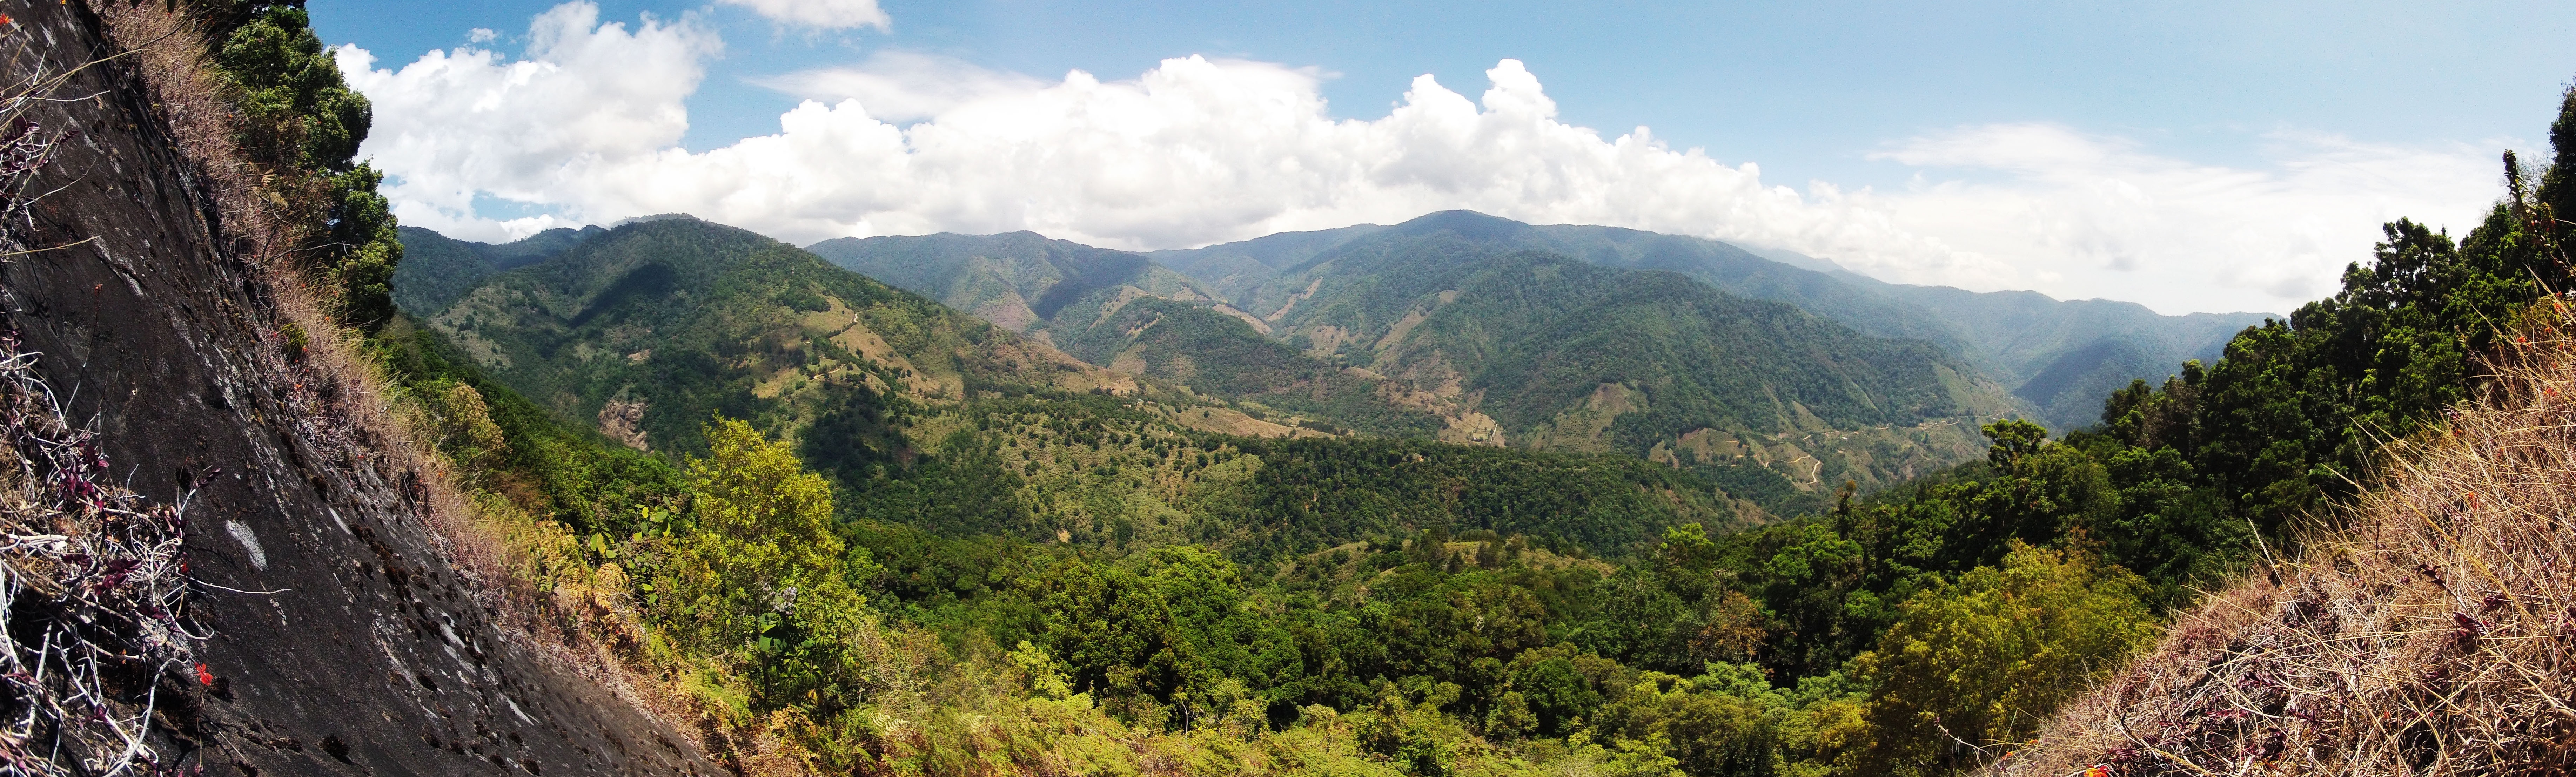
landscape, nature, outdoor, rock, walking, mountain, trail, adventure, valley, mountain range, panorama, panoramic, paradise, scenery, canyon, colorful, ridge, trees, sunny, clouds, mountains, ravine, plateau, glorious, landform, nature landscape, beautiful landscape, mountain pass, hill station, geographical feature, mountainous landforms, geological phenomenon